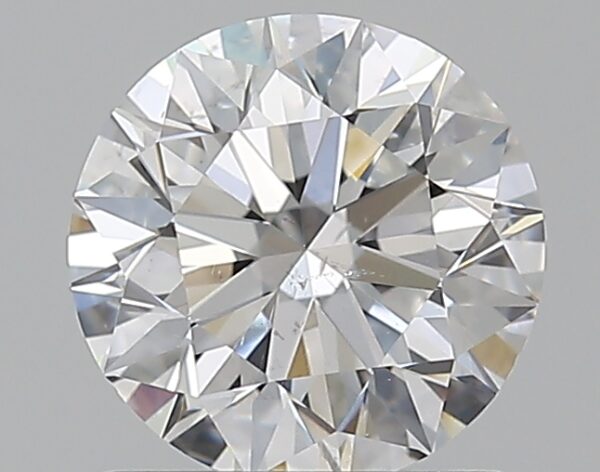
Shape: round
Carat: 1
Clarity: SI1
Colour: E
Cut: EX
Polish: EX
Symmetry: EX
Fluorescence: N
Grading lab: GIA
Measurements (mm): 6.33 x 6.38 x 3.97